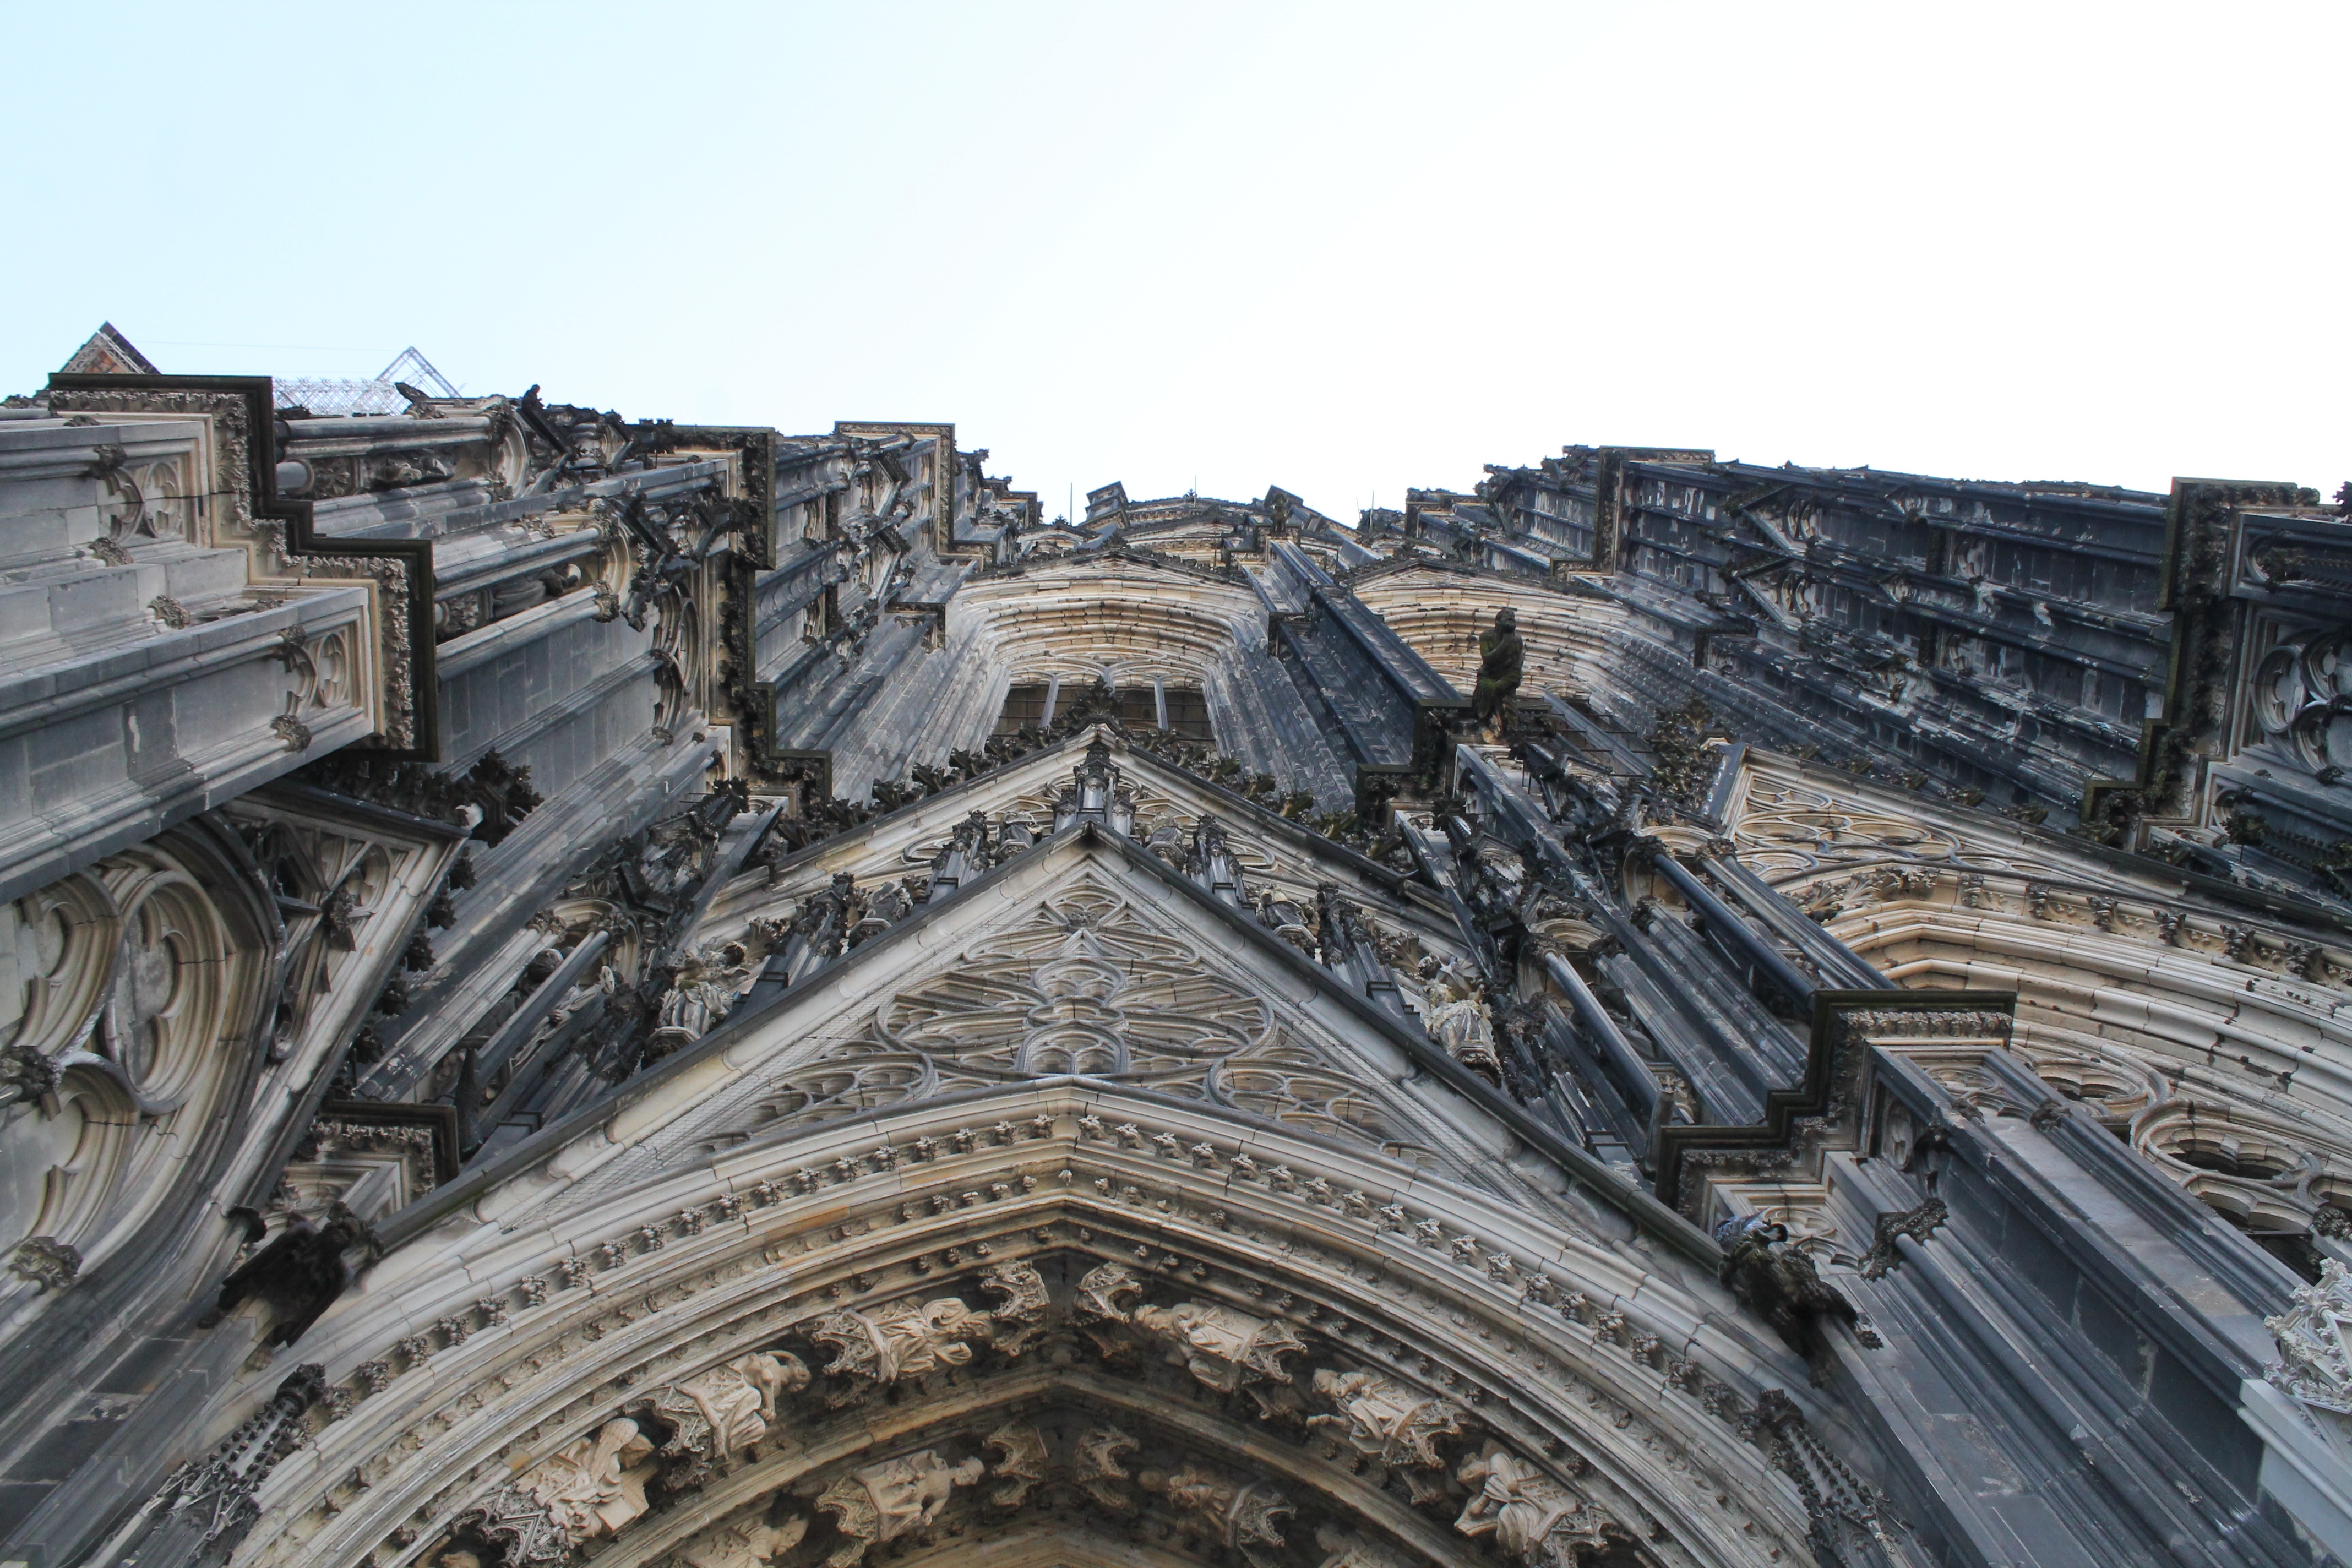
architecture, structure, sky, building, city, monument, high, religion, landmark, facade, church, cathedral, place of worship, world heritage, places of interest, towers, germany, cologne, christianity, tourist attraction, dom, imposing, house of worship, cologne cathedral, unesco world heritage site, church steeples, historic site, ancient history, ancient roman architecture